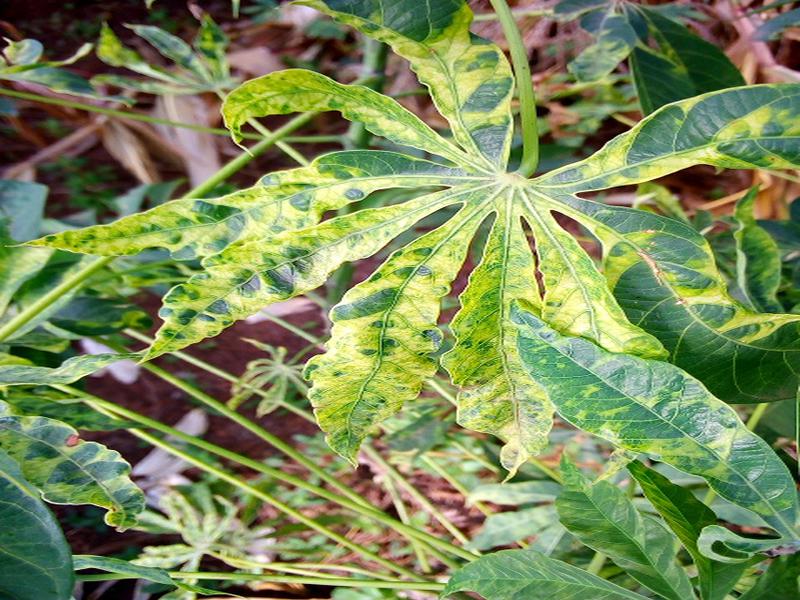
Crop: cassava
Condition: mosaic_disease